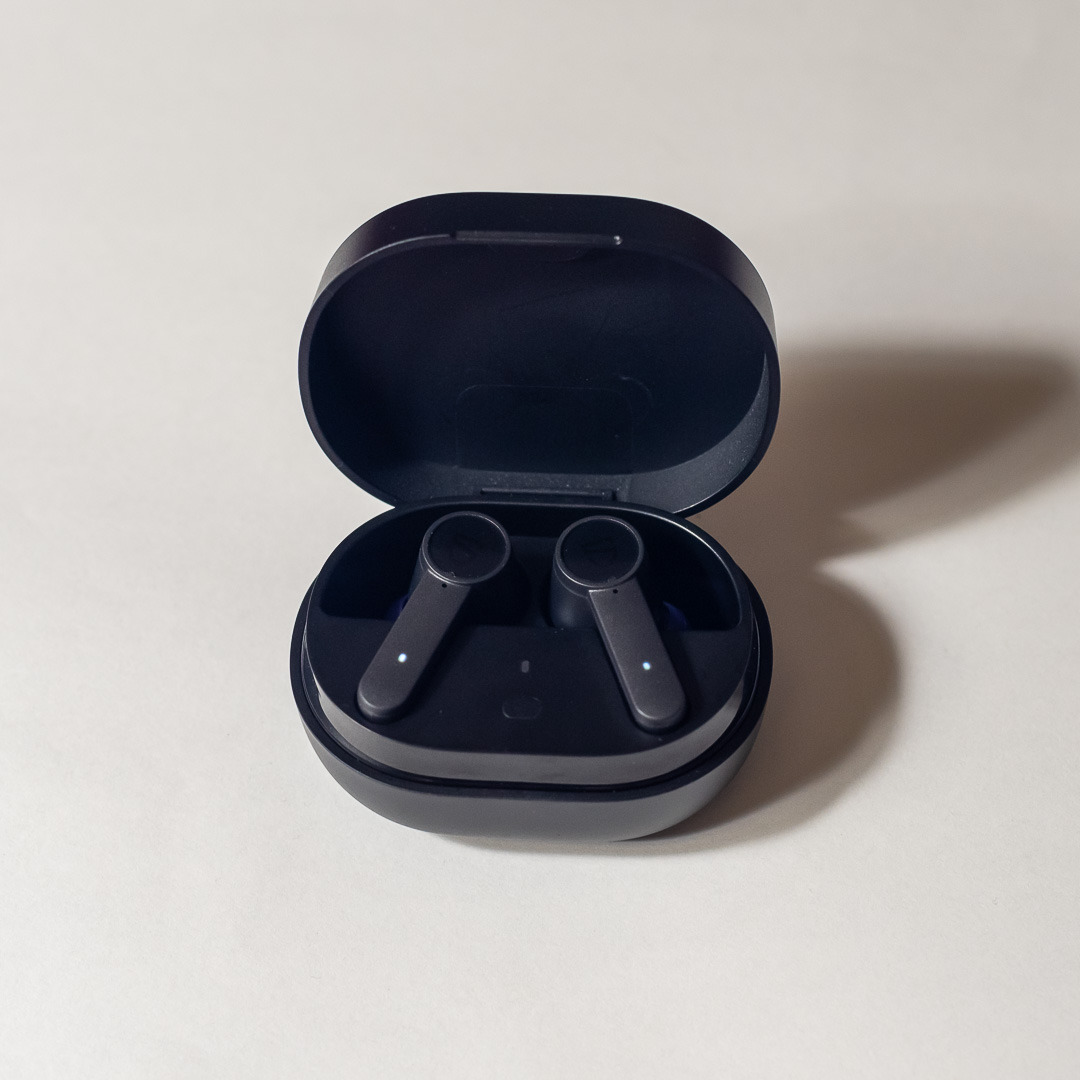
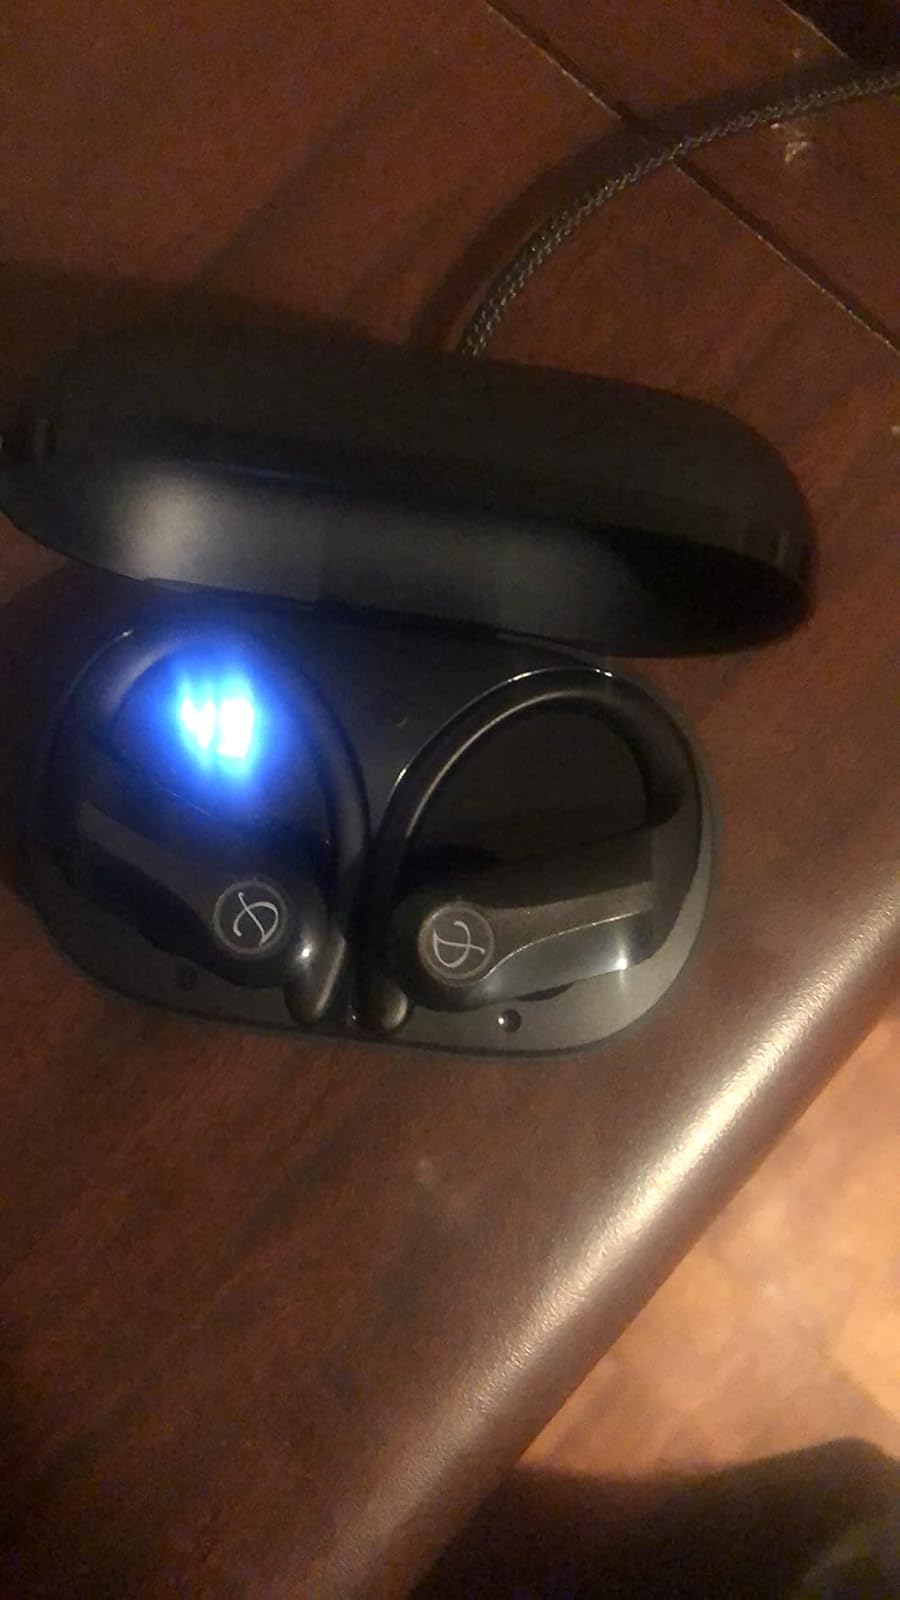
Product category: earbuds
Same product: no